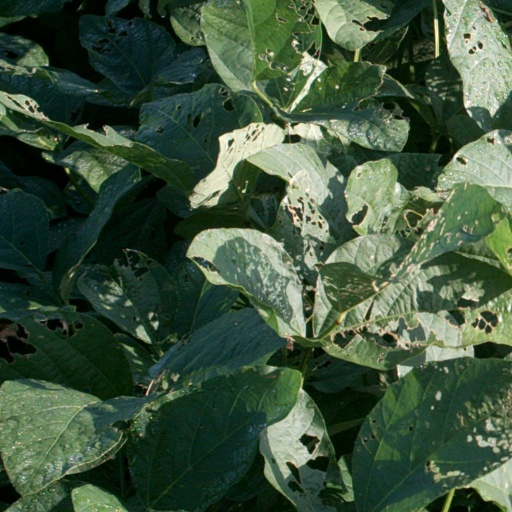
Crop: soybean